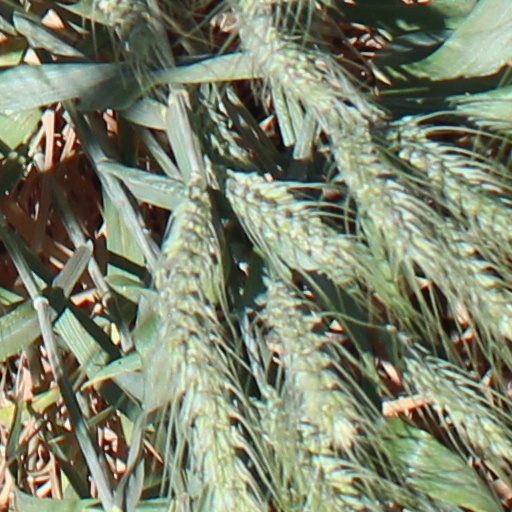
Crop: wheat